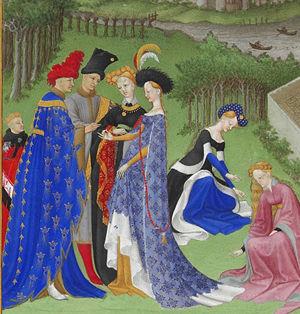
Le costume au XVᵉ siècle en Europe a été caractérisée par une série d'extravagances, des robes volumineuses appelées houppelande sorte de robe de chambre, tantôt longue, tantôt courte, avec de très longues manches allant jusqu'au sol. Les chapeaux, capuches et autres coiffures ont pris une importance croissante, ils étaient drapés, ornés de pierres précieuses, ou à plumes.
Le livre d'heures de Marie d'Harcourt est un livre d'heures datant du premier quart du XVᵉ siècle et commandé pour Marie d'Harcourt, duchesse de Gueldre. Découpé en deux parties, la première est conservée à la Bibliothèque d'État de Berlin et la seconde à la bibliothèque nationale autrichienne.